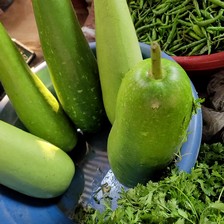
Label: others